Hisashi Iwakuma

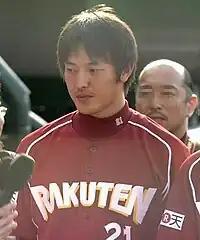
Iwakuma in 2008.

Chosen to start the season opener for the second straight year (and fourth time overall), Iwakuma pitched against the Fukuoka SoftBank Hawks on March 20, , but fell short of the win despite limiting the Hawks to just one run over seven innings (then-closer Domingo Guzmán gave up a walk-off home run to outfielder Hiroshi Shibahara, handing Iwakuma a no-decision in a 4–3 loss). However, he recorded his first complete game shutout with the Eagles in his next start on March 27 against the Buffaloes and recorded his 10th win of the season in another complete game shutout against the Yomiuri Giants in an interleague game on June 15, marking the first time he had reached double-digit wins since 2003, when he was still with the Buffaloes. Though he expressed disappointment that he was not chosen to play in the 2008 Beijing Olympics as a member of the national team (even though he ranked among the league leaders in several categories at the time), he notched his 16th win of the season, a new career high, on August 16 against the Marines, passing 1000 career innings pitched in that same game.